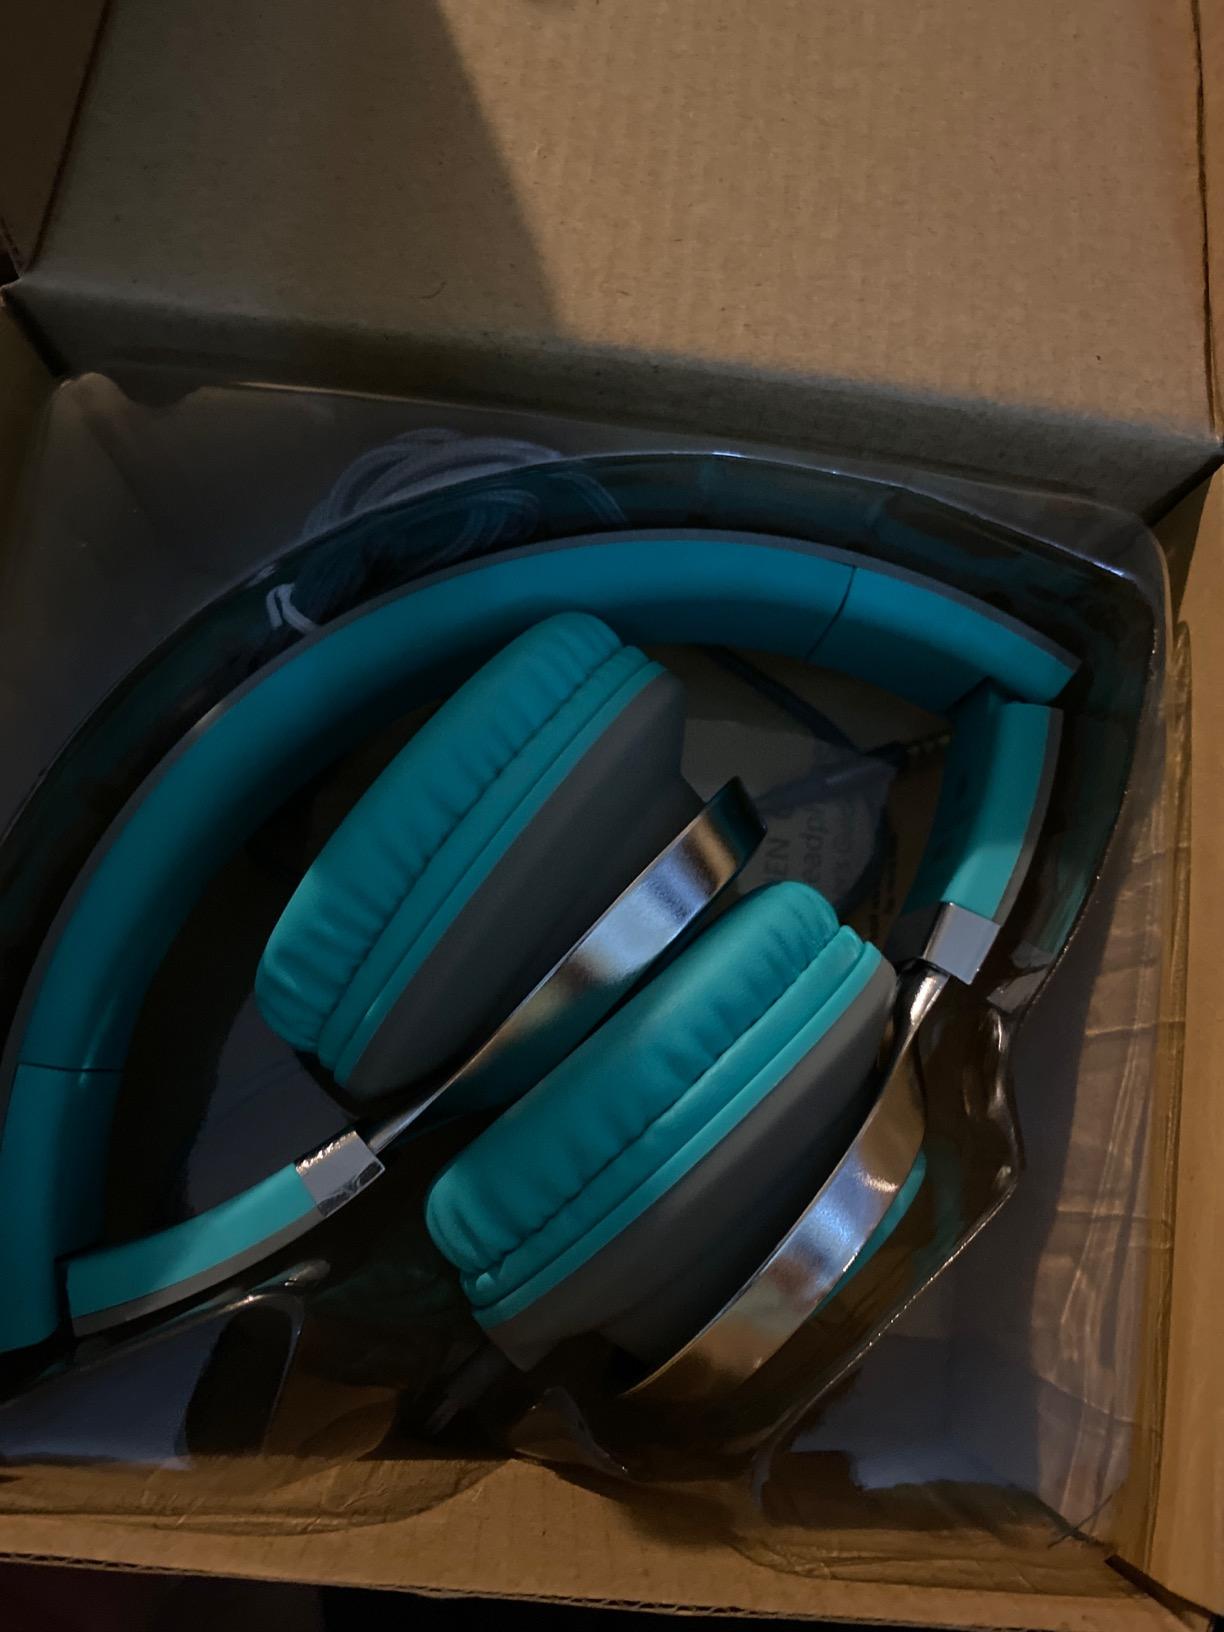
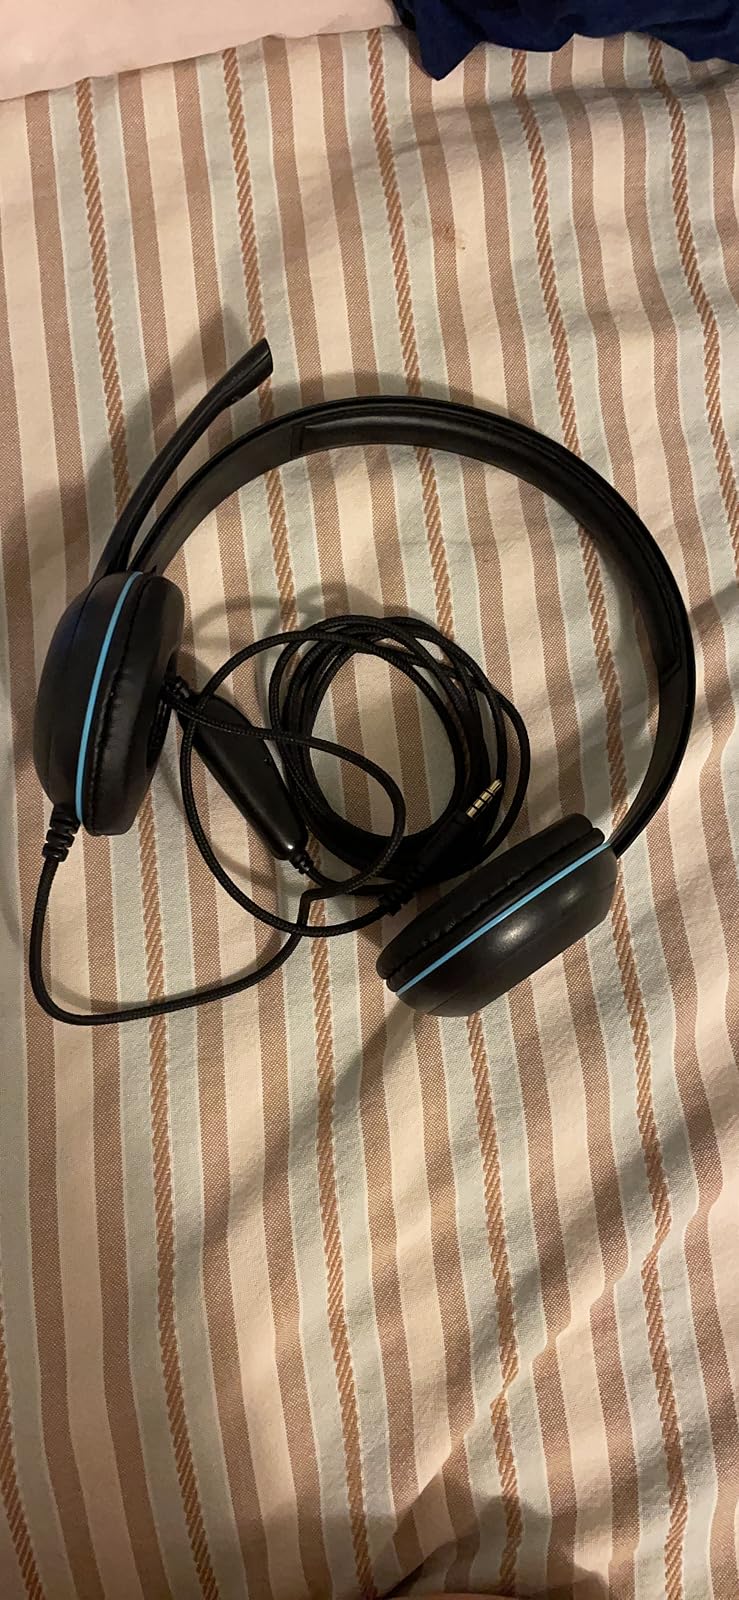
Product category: headphones
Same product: no